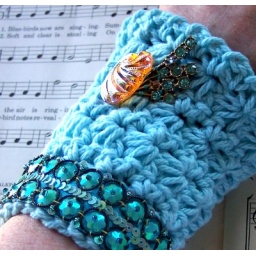
Spritely...Corsage in robin's egg blue with czech glass Carnival button, vintage mother of pearl buttons and vintage handsewn embellishments